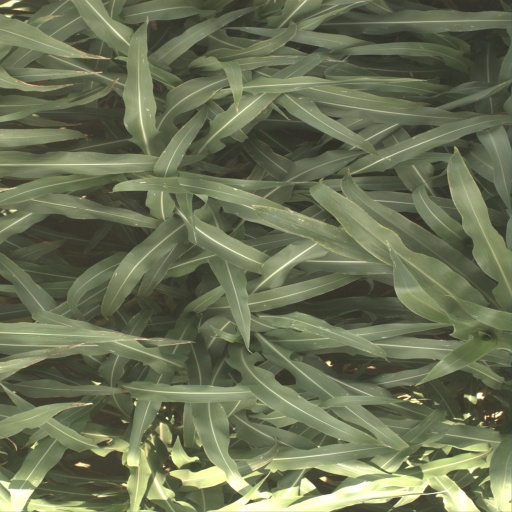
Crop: sorghum